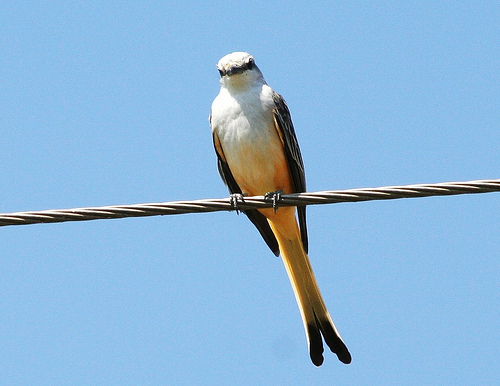
this magnificent bird has a white belly, throat, and crown with a black superciliary, yellow torso, and dark wings with light secondaries.
a colorful finch with white throat and breast, orange belly and stomach, black wings and tailtip and yellow tail.
this bird is white with borwn on its wings and has a very short beak.
this bird with and orange belly and black wings, and a long tail with black on the ends.
this is a bird with long tail feathers that has a peach or apricot colored lower abdomen while the breast is a creamy grey and has grey on it's crown and wing feathers.,
this colorful bird has very long tail feathers.
this particular bird has a belly that is orange and white
this bird has wings that are black and has a white chest
this bird has long tail feathers, a white head with a yellow belly and dark wings.
the bird has a white belly and dark back color.
Species: Scissor Tailed Flycatcher